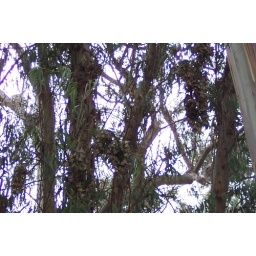
clusters of monarch butterflies near pismo beach